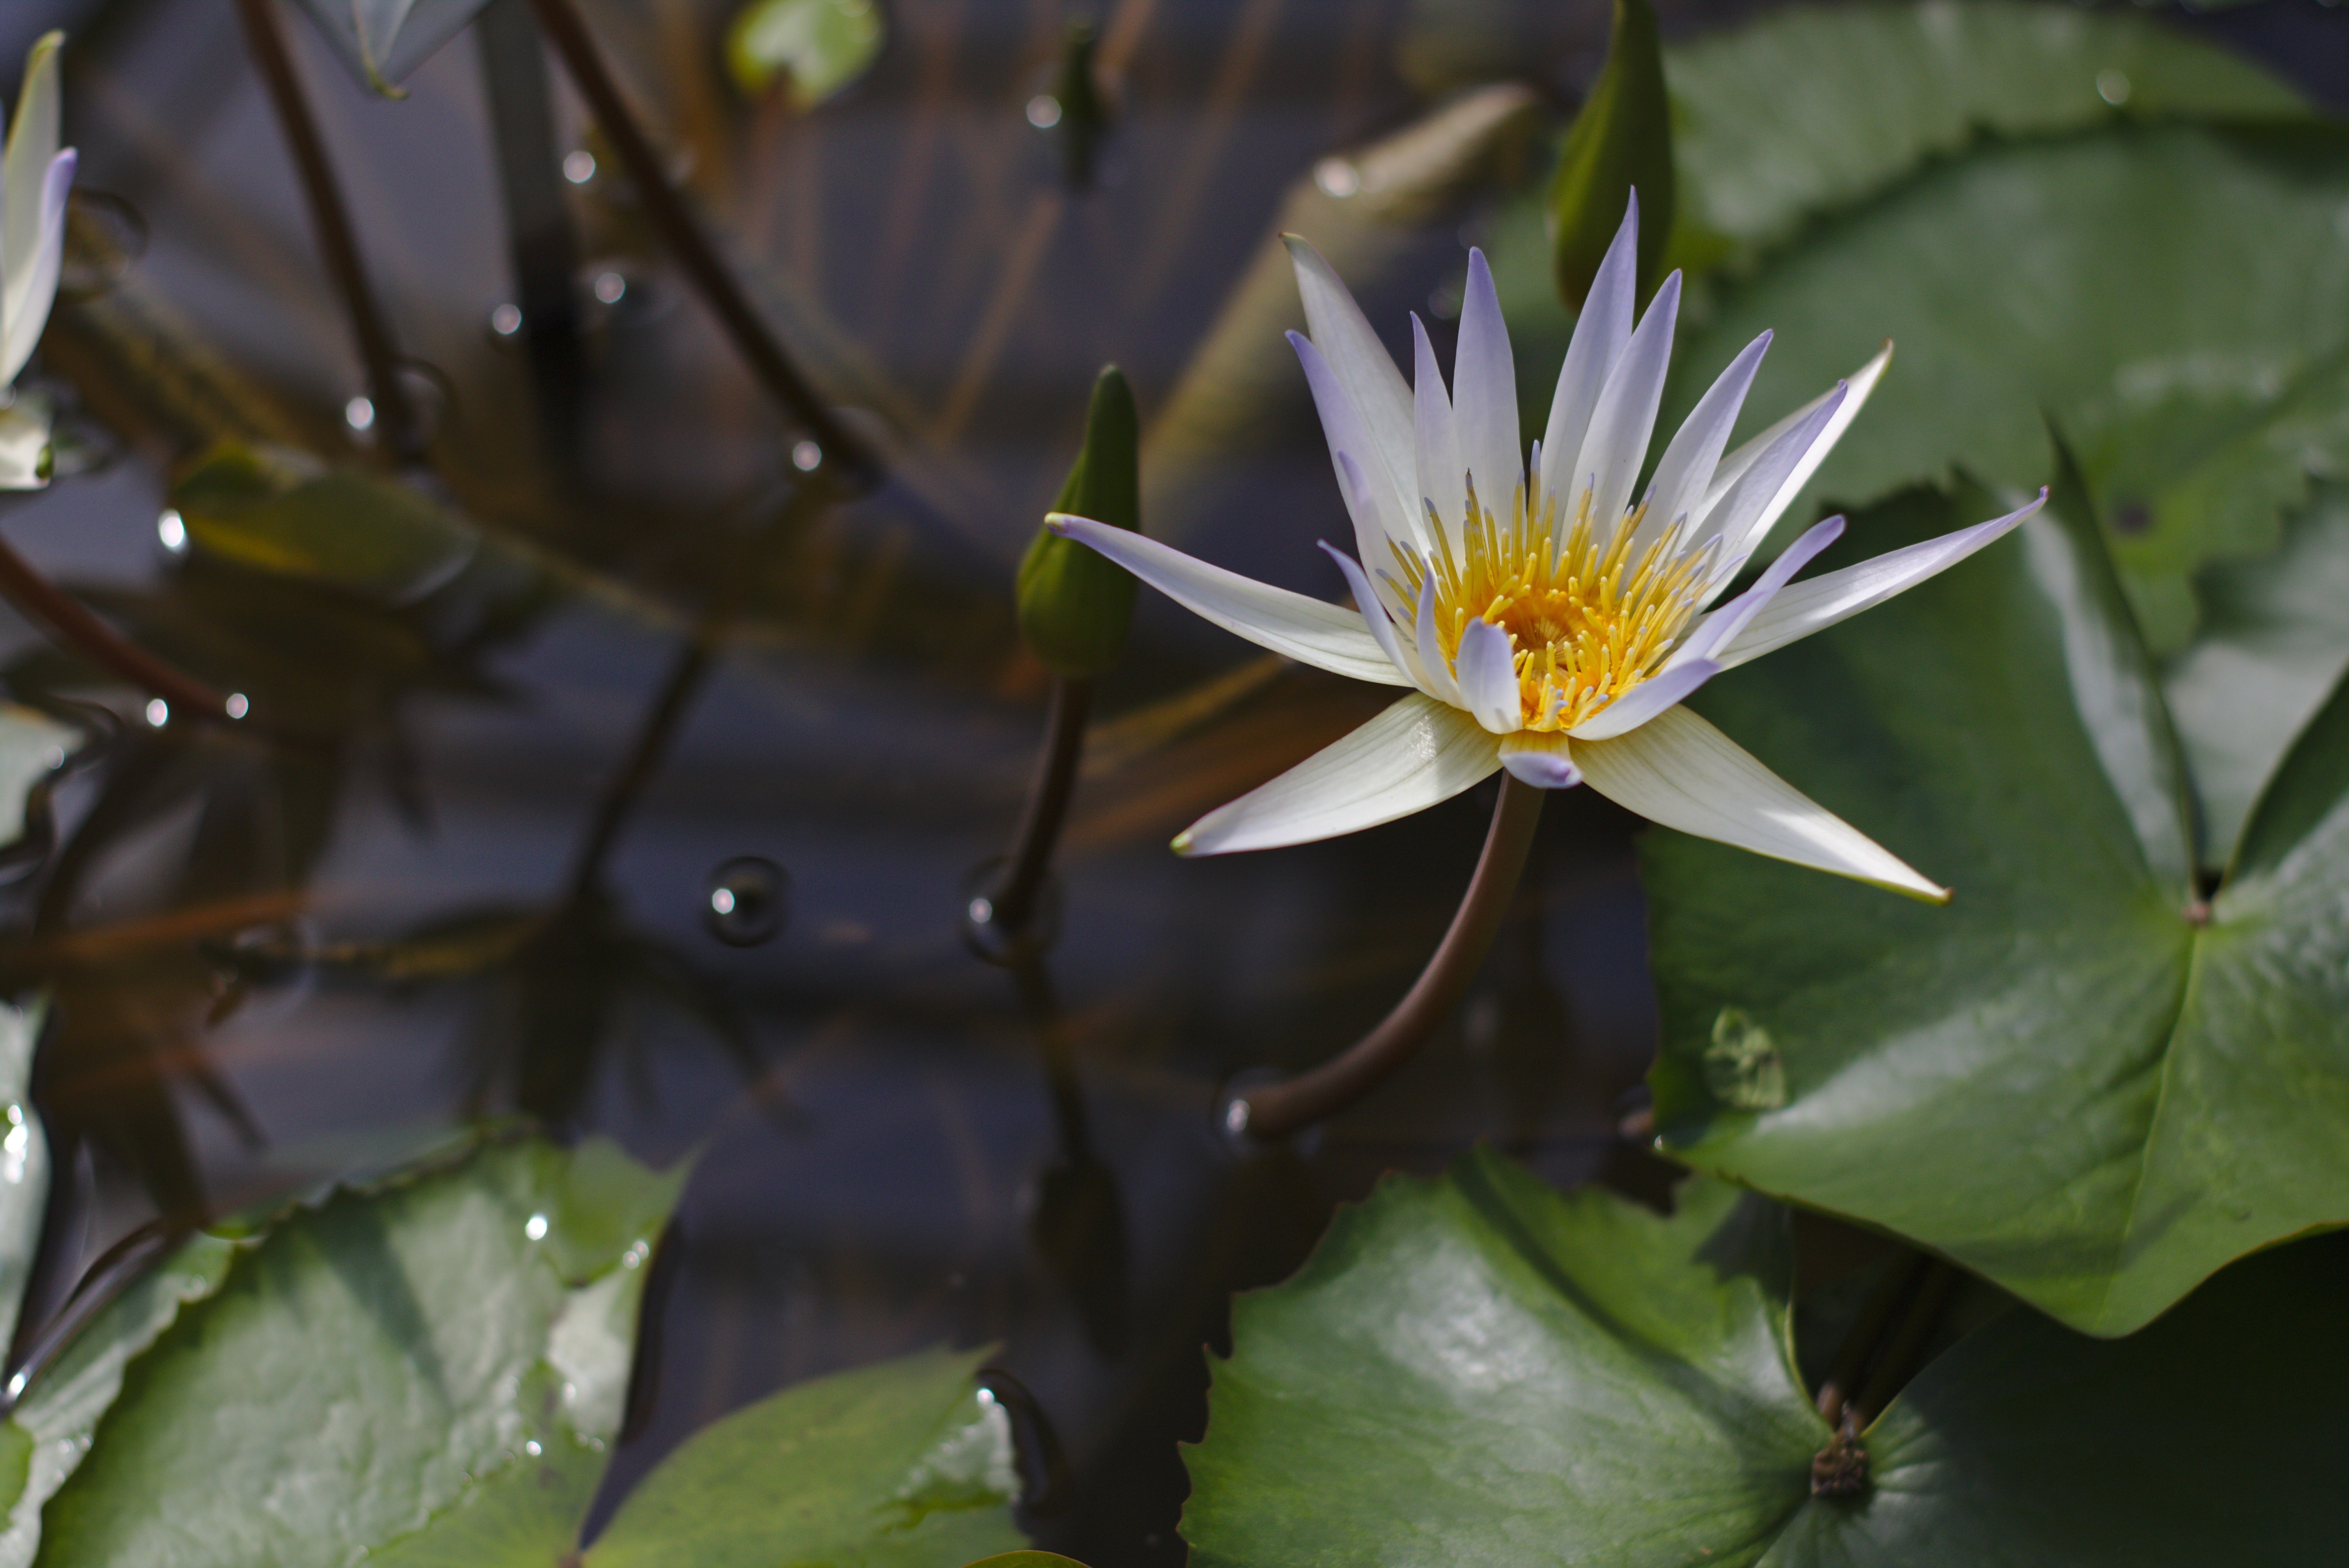
nature, blossom, bokeh, plant, leaf, flower, petal, bloom, summer, pond, environment, green, macro, botany, garden, close, flora, greenhouse, wildflower, close up, background, botanical garden, lily, casting, macro photography, flowering plant, teichrose, land plant